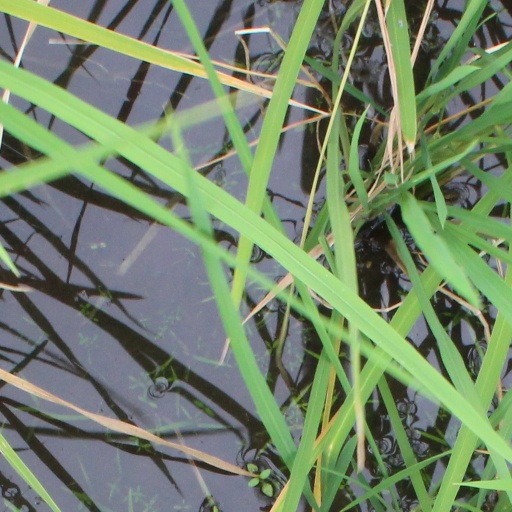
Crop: rice